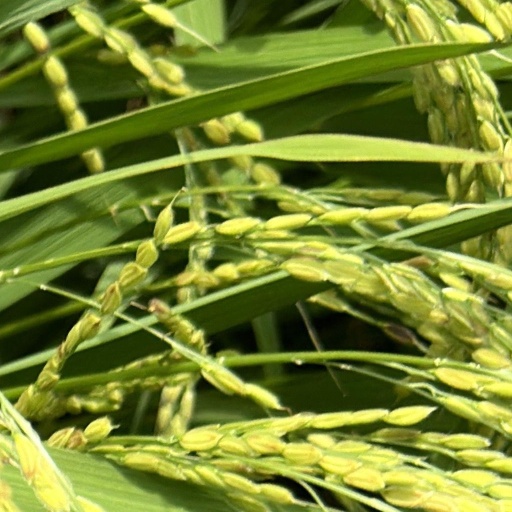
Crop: rice